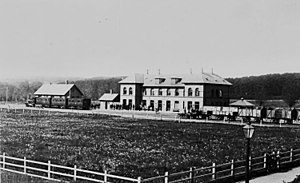
Odder Station / Galleri
Odder Station er en letbanestation og tidligere jernbanestation på Odderbanen i Odder i Danmark. Stationsbygningen er tegnet af Ths. Arboe.